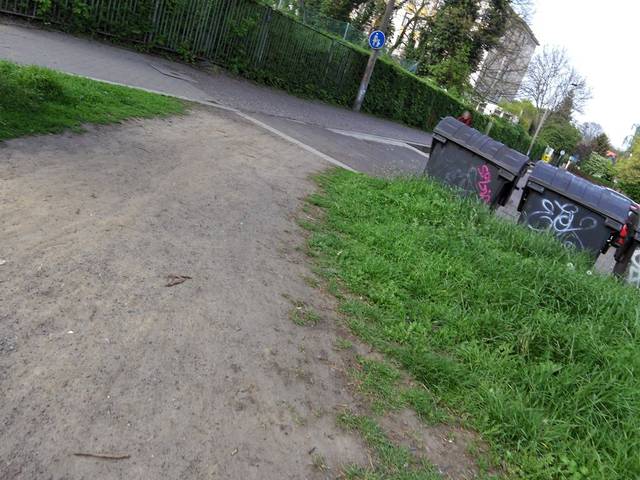
Region: Germany
Coordinates: 51.319, 12.345